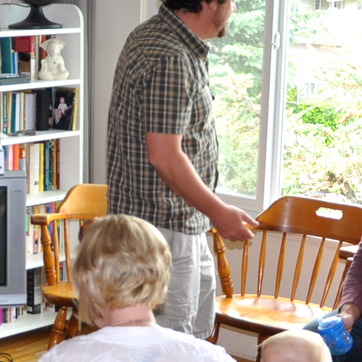
Material: skin